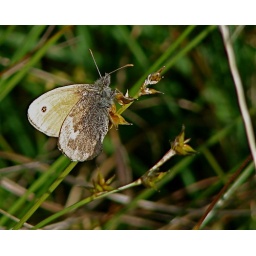
A Small Heath butterfly spotted while walking over the hill to Bay MacNeill from Portuairk on Ardnamurchan.